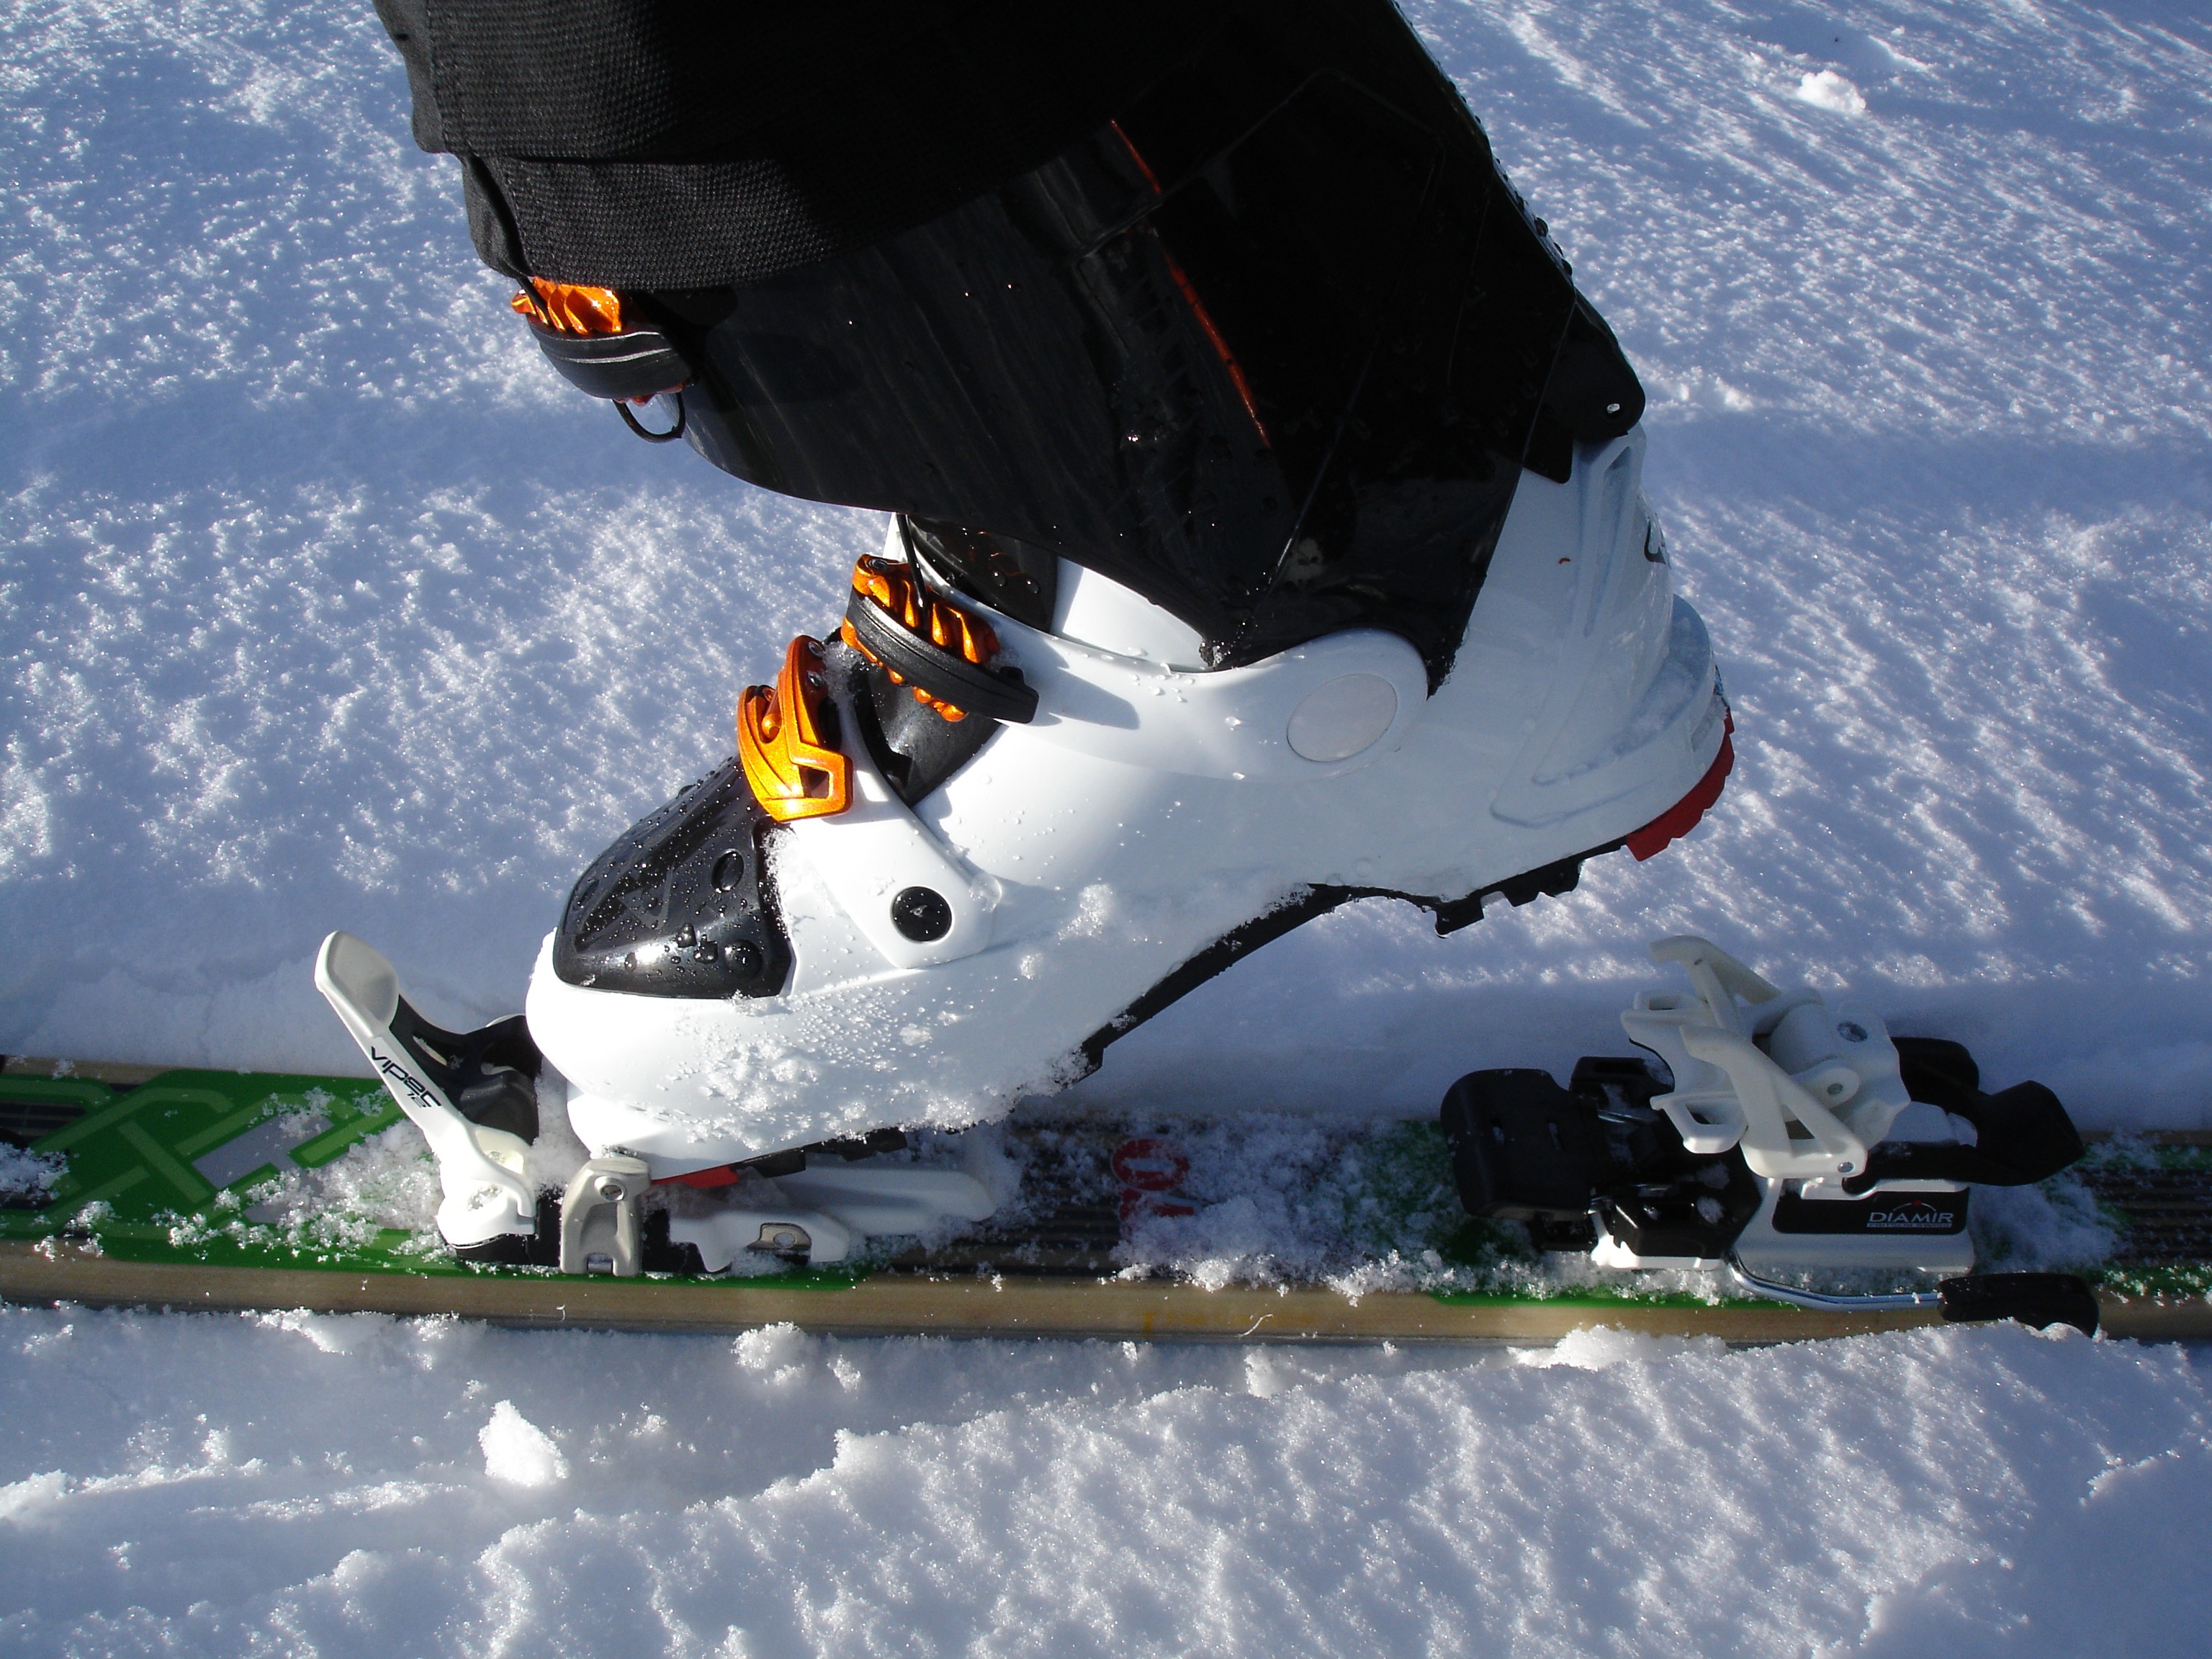
snow, vehicle, aviation, extreme sport, skiing, winter sport, sports, downhill, backcountry skiiing, ski equipment, touring skis, ski boots, atmosphere of earth, freestyle skiing, dynafit, ski touring binding, touring binding, touring shoes, one px, ski touring boots, ski shoes, vipec 12, diamir, fritschi